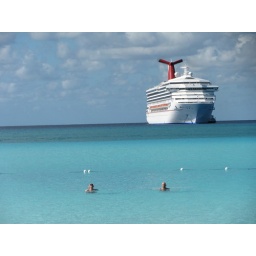
Mike and Todd swimming in the ocean